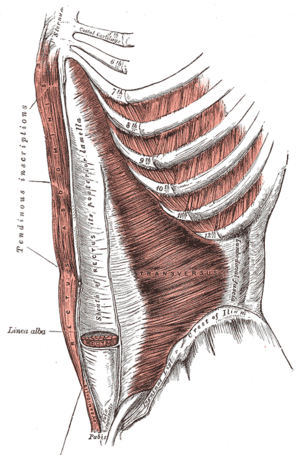
Pyramidalis
Transversus abdominis, Rectus abdominis, og Pyramidalis. (Pyramidalis vist centralt i bunden.)
Pyramidalis er en lille og triangulær muskel, anteriort til rectus abdominis, der er i rectusskeden.